Johan de Witt

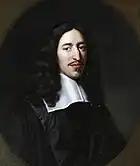
Portrait of Johan de Witt (after Jan de Baen)

In July 1653, the States of Holland elected De Witt Grand Pensionary. In making the appointment, De Witt relied on the express consent of Amsterdam headed by burgomaster and regent Cornelis de Graeff. The States of Holland chose him with the express intercession of his later uncle De Graeff. Since Holland was the Republic's most powerful province, he was effectively the political leader of the United Provinces as a whole, especially during periods when no stadholder had been elected by the States of most Provinces. The "raadpensionaris" of Holland was often referred to as the Grand Pensionary by foreigners as he represented the preponderant province in the Union of the Dutch Republic. He led the States of the province by his experience, tenure, familiarity with the issues, and use of the staff at his disposal. He was in no manner equivalent to a modern Prime Minister.